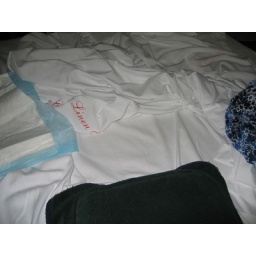
I spent a lot of time standing and staring at the bed while leaning against a heat pack.